Stanton Warburton

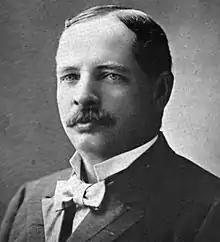
From Volume II of 1916's "Tacoma: Its History and Its Builders"

Stanton Warburton (April 13, 1865 – December 24, 1926) was a U.S. Representative from Washington.